Parish of Wallandra

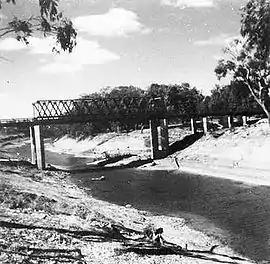
New bridge over the Darling River at tilpa, low river, with the old hand-operated ferry on the river bank, on right.

The topography of Wallandra Parish is flat with a Köppen climate classification of BsK (Hot semi arid).